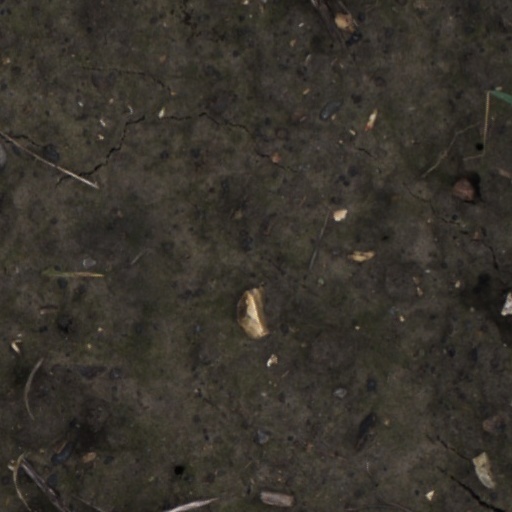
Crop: wheat